Shengavit District

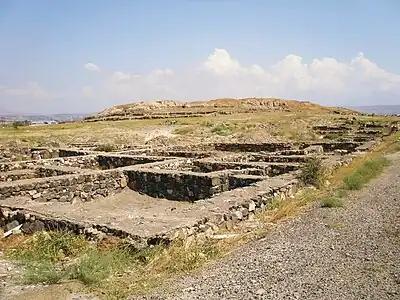
Foundations of Teishebaini within the Shengvait district

In 2009, Simonyan was joined by professor Mitchell S. Rothman from Widener University of Pennsylvania. Together they conducted three series of excavations in 2009, 2010, and 2012 respectively. During the process, a full stratigraphic column to bedrock was reached, showing there to be 8 or 9 distinct stratigraphic levels. These levels cover a time between 3200 BC and 2500 BC. Evidences of later use of the site (until 2200 BC) were also found. The excavation process revealed a series of large buildings, round buildings with square adjoining rooms and simple round buildings. Particularly notable are a series of ritual installations discovered in 2010 and 2012.